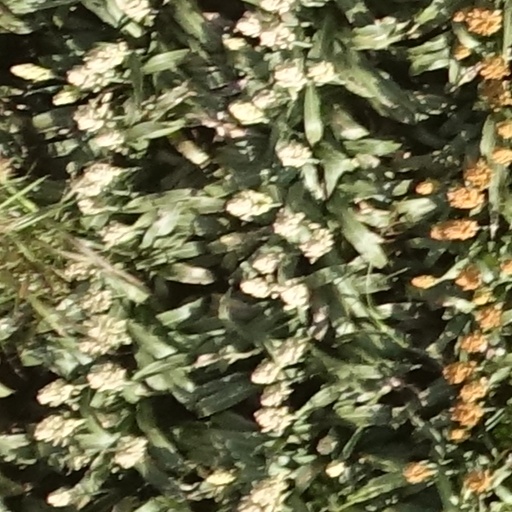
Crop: sorghum